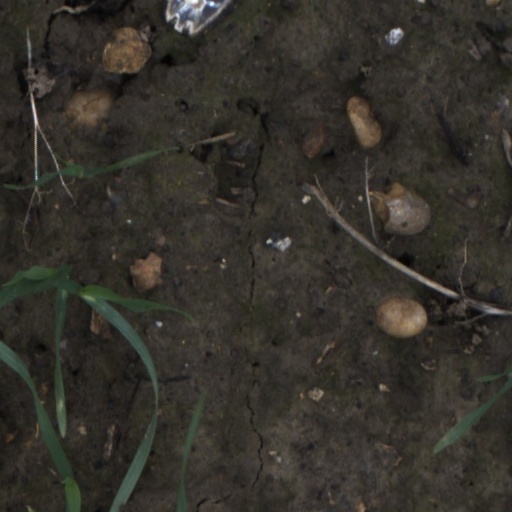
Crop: wheat